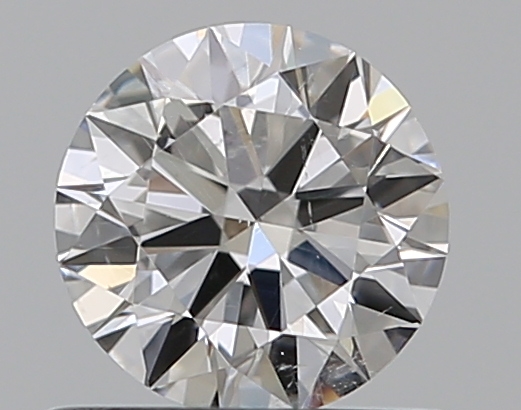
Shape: round
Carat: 0.5
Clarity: SI1
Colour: F
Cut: EX
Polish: EX
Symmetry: VG
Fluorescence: N
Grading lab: GIA
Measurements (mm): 5.09 x 5.14 x 3.08